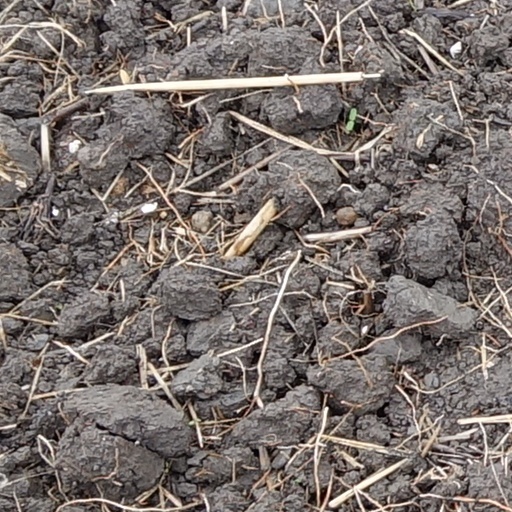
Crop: wheat